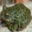
Label: frog